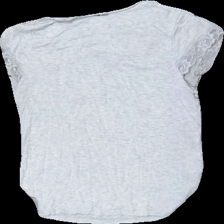
View: back
Type: T-shirt
Category: Ladies
Brand: Not in the list
Brand text on label: eco
Colors: Grey
Material: 100% Viscose
Pattern: Lace
Cut: Regular
Size: M
Season: All
Price range: <50
Recommended usage: Recycle
Description: grey t-shirt with lace detail